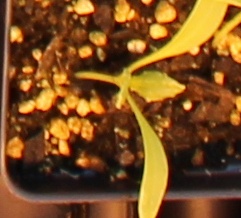
Label: Sugar beet